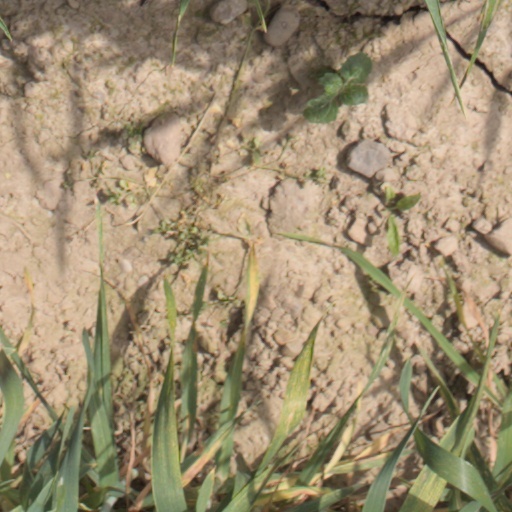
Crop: wheat